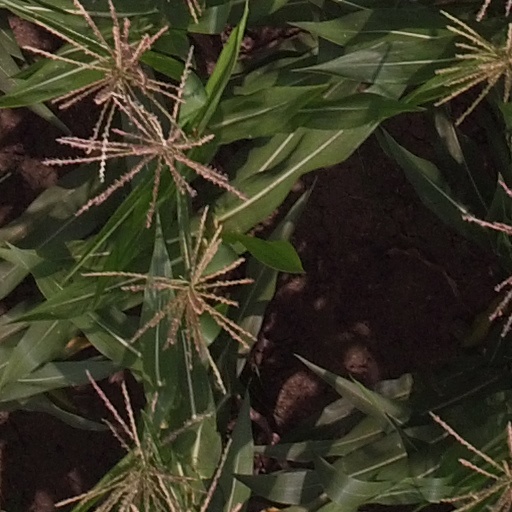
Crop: maize; corn